Thomas Lobb

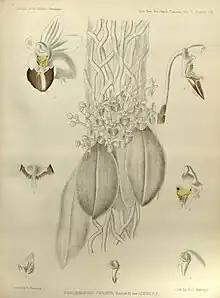
"Phalaenopsis lobbii"

Thomas Lobb (1817–1894) was a British botanist and, along with his older brother, William Lobb, collected plants for the plant nursery Veitch.